Alexandrine of Mecklenburg-Schwerin

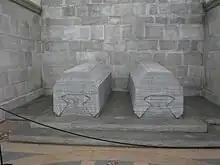
Alexandrine's and Christian's sarcophagi at Roskilde Cathedral

In 1947, she was widowed; she became the first queen dowager of Denmark to opt not to use that title. In her later years, Alexandrine spent most of her widowhood at Marselisborg Castle in Jutland. She remained very active until the end of her life, continuing her work as a patron and her charitable work; she was also an avid golfer and photographer, and produced excellent needlework.